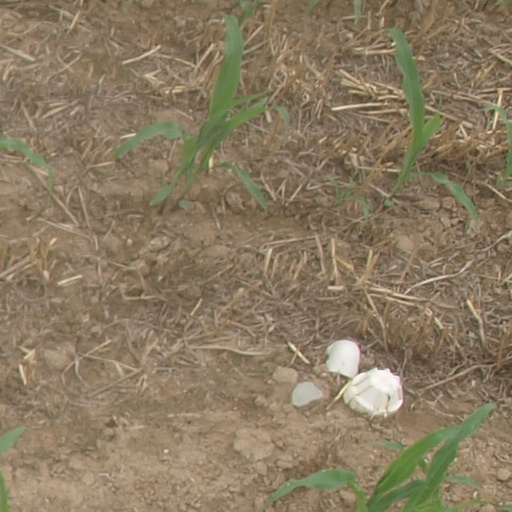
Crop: maize; corn